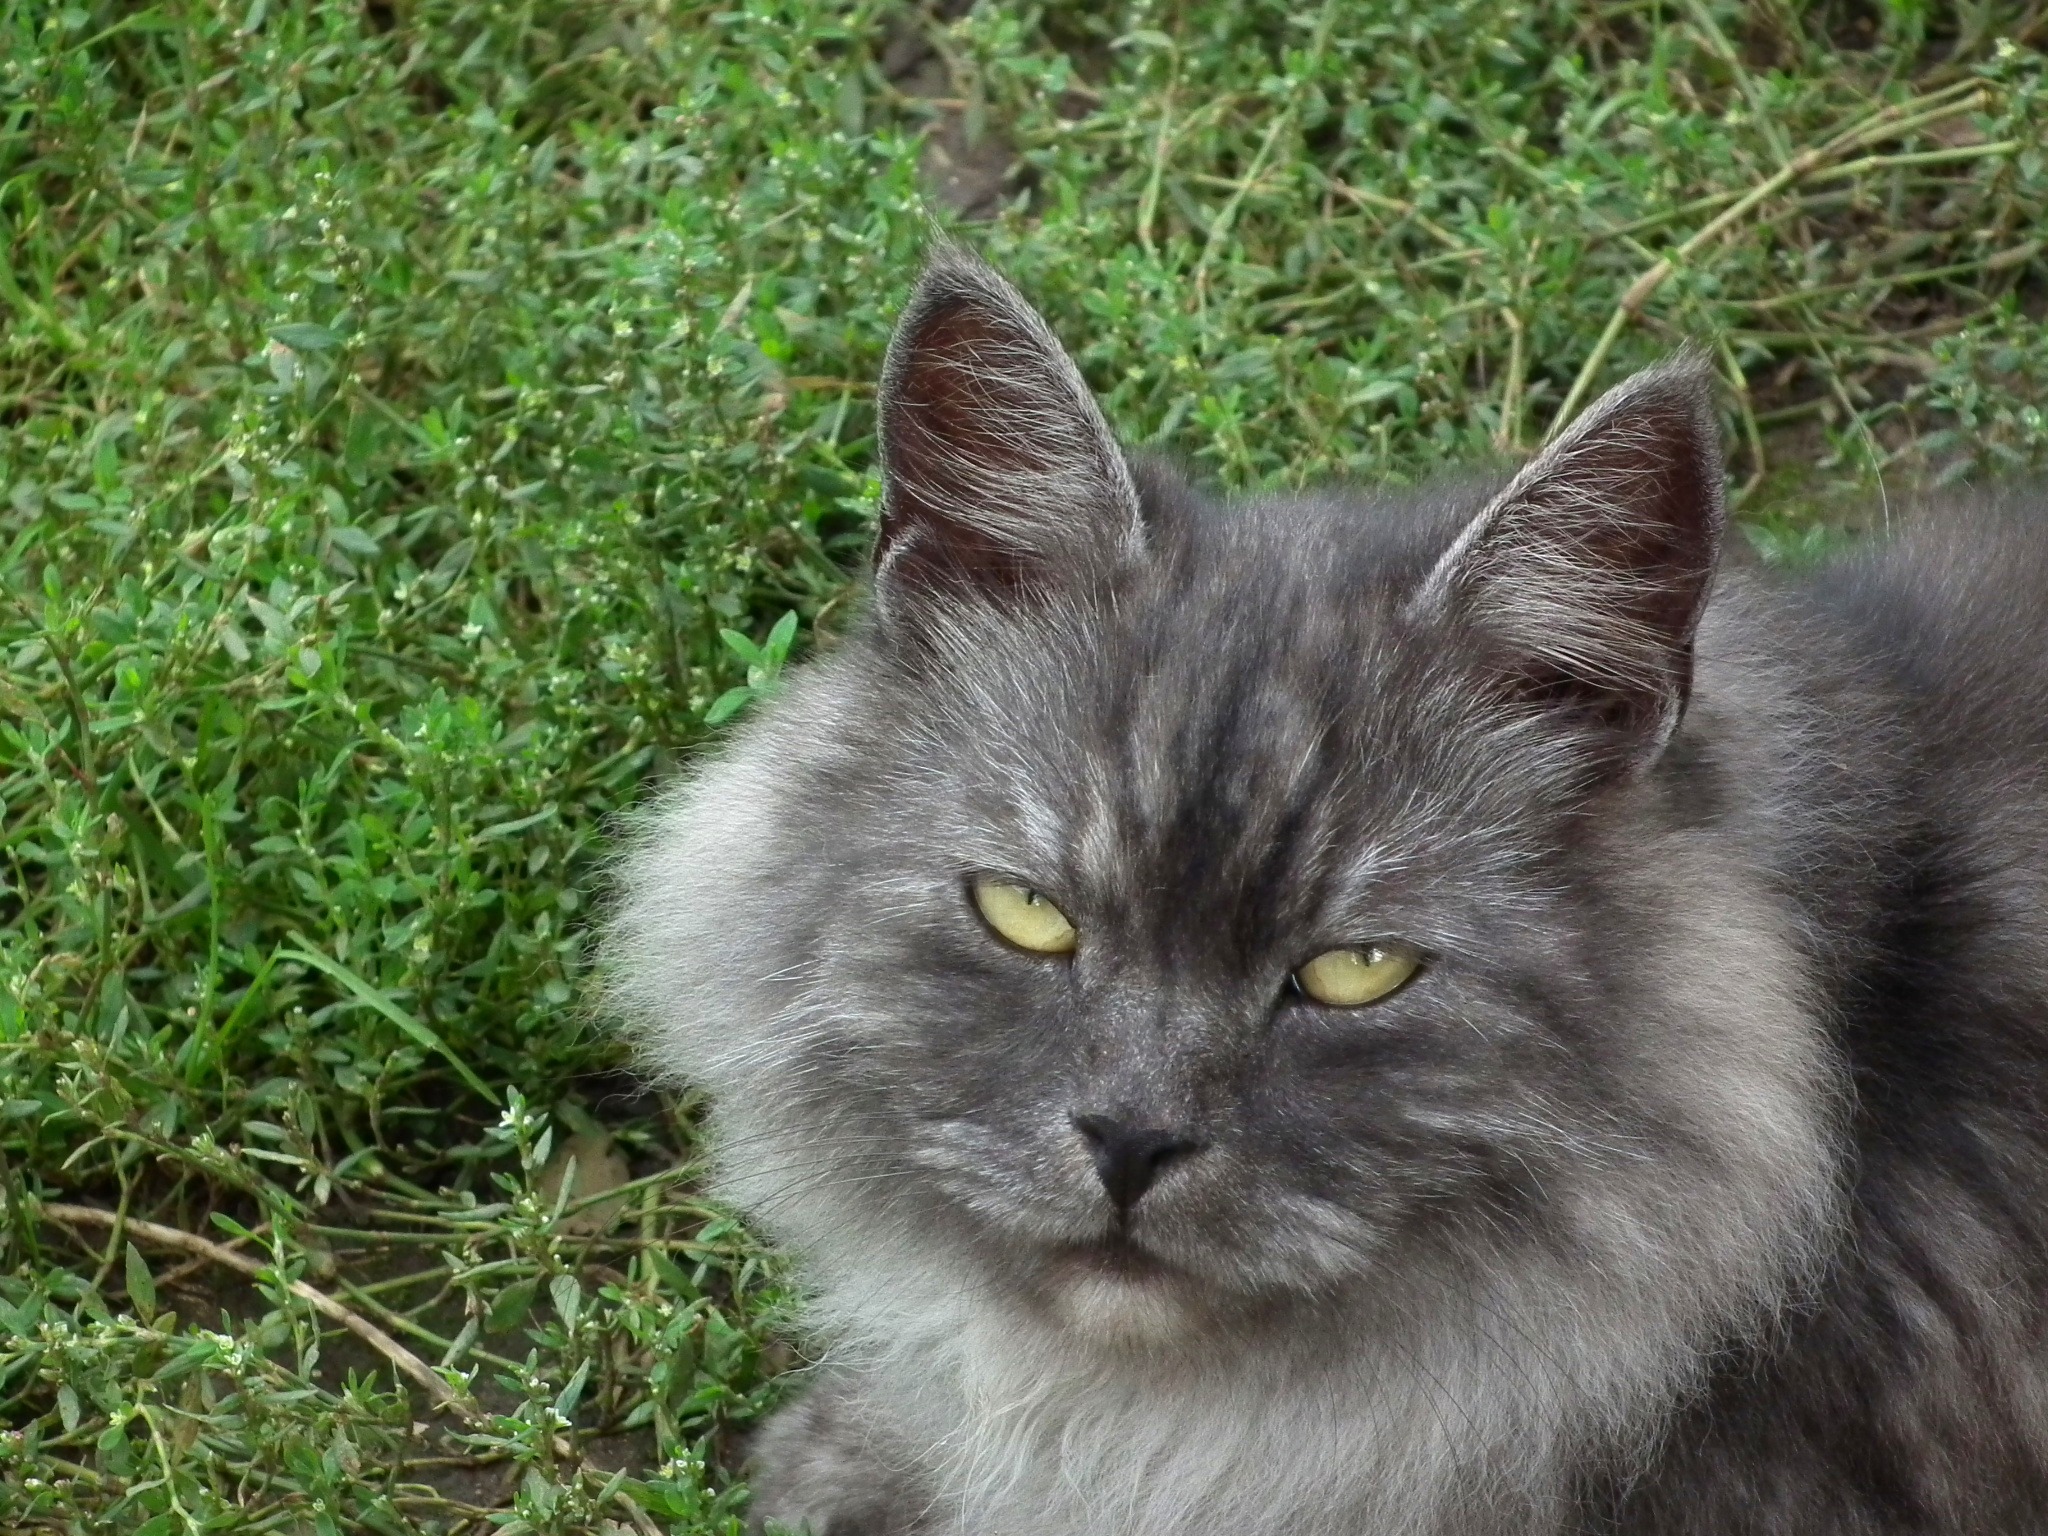
grass, cute, pet, fur, green, kitten, cat, mammal, fauna, cats, whiskers, grey, animals, vertebrate, siberian, cat eyes, persian, cat's eye, norwegian forest cat, fluffy cat, wild cat, small to medium sized cats, cat like mammal, carnivoran, nebelung, domestic short haired cat, domestic long haired cat, british semi longhair